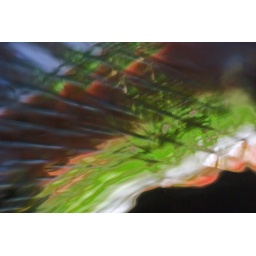
reflection in glass lamp shade #2